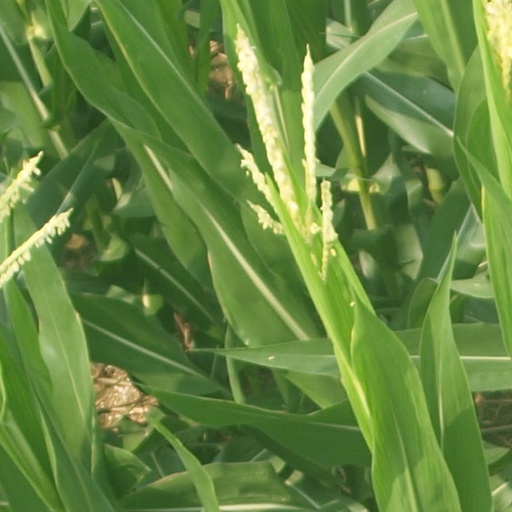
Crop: maize; corn